Plug-in electric vehicles in Norway

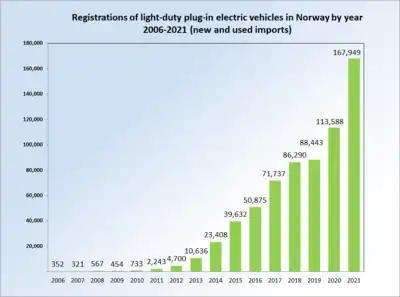
Registration of plug-in electric vehicles in Norway by year between 2004 and 2024

The adoption and deployment of electric vehicles in Norway, particularly zero emission vehicles, has been driven by policy, and since 1990, actively supported by the Norwegian government. The Parliament of Norway set the goal to reach 50,000 zero emission vehicles by 2018. Among the existing incentives, all-electric cars and utility vans are exempt in Norway from all non-recurring vehicle fees, including purchase taxes, which are extremely high for ordinary cars, and 25% VAT on purchase, together making electric car purchase price competitive with conventional cars. As an example, by early 2013 the price of the top selling Nissan Leaf is 240,690 kroner (around ) while the purchase price of the 1.3-lt Volkswagen Golf is 238,000 kroner (about ). Electric vehicles are also exempt from the annual road tax, all public parking fees, and toll payments, as well as being able to use bus lanes. These incentives are in effect until the end of 2017 or until the 50,000 EV target is achieved.